Outside the Wire

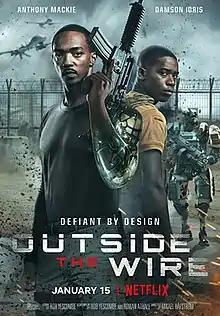
Official release poster

Outside the Wire is a 2021 American cyberpunk action film directed by Mikael Håfström. It stars Anthony Mackie (who also produced) as an android officer who works with a drone pilot (Damson Idris) to stop a global catastrophe. Emily Beecham, Michael Kelly, and Pilou Asbæk also star. The film was released by Netflix on January 15, 2021, and received mixed reviews from critics.